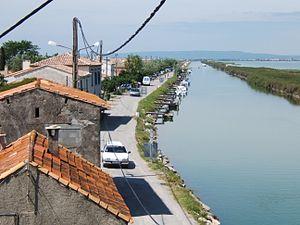
Palavas-les-Flots est une commune française située dans le département de l'Hérault, en région Occitanie, dans le sud-est de la France.
Le canal du Rhône à Sète est un canal français qui relie l'étang de Thau à la hauteur de Sète au Rhône à Beaucaire. Au-delà du Thau, il est prolongé par le canal du Midi.